El Paso Independent School District

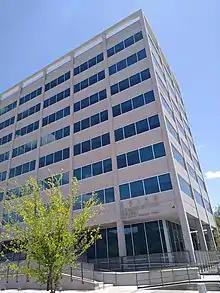
The renovated eight story building of the EPISD headquarters

Its current headquarters are in Downtown El Paso. It includes two buildings: an , eight story building that was acquired and a newly built , three story building.